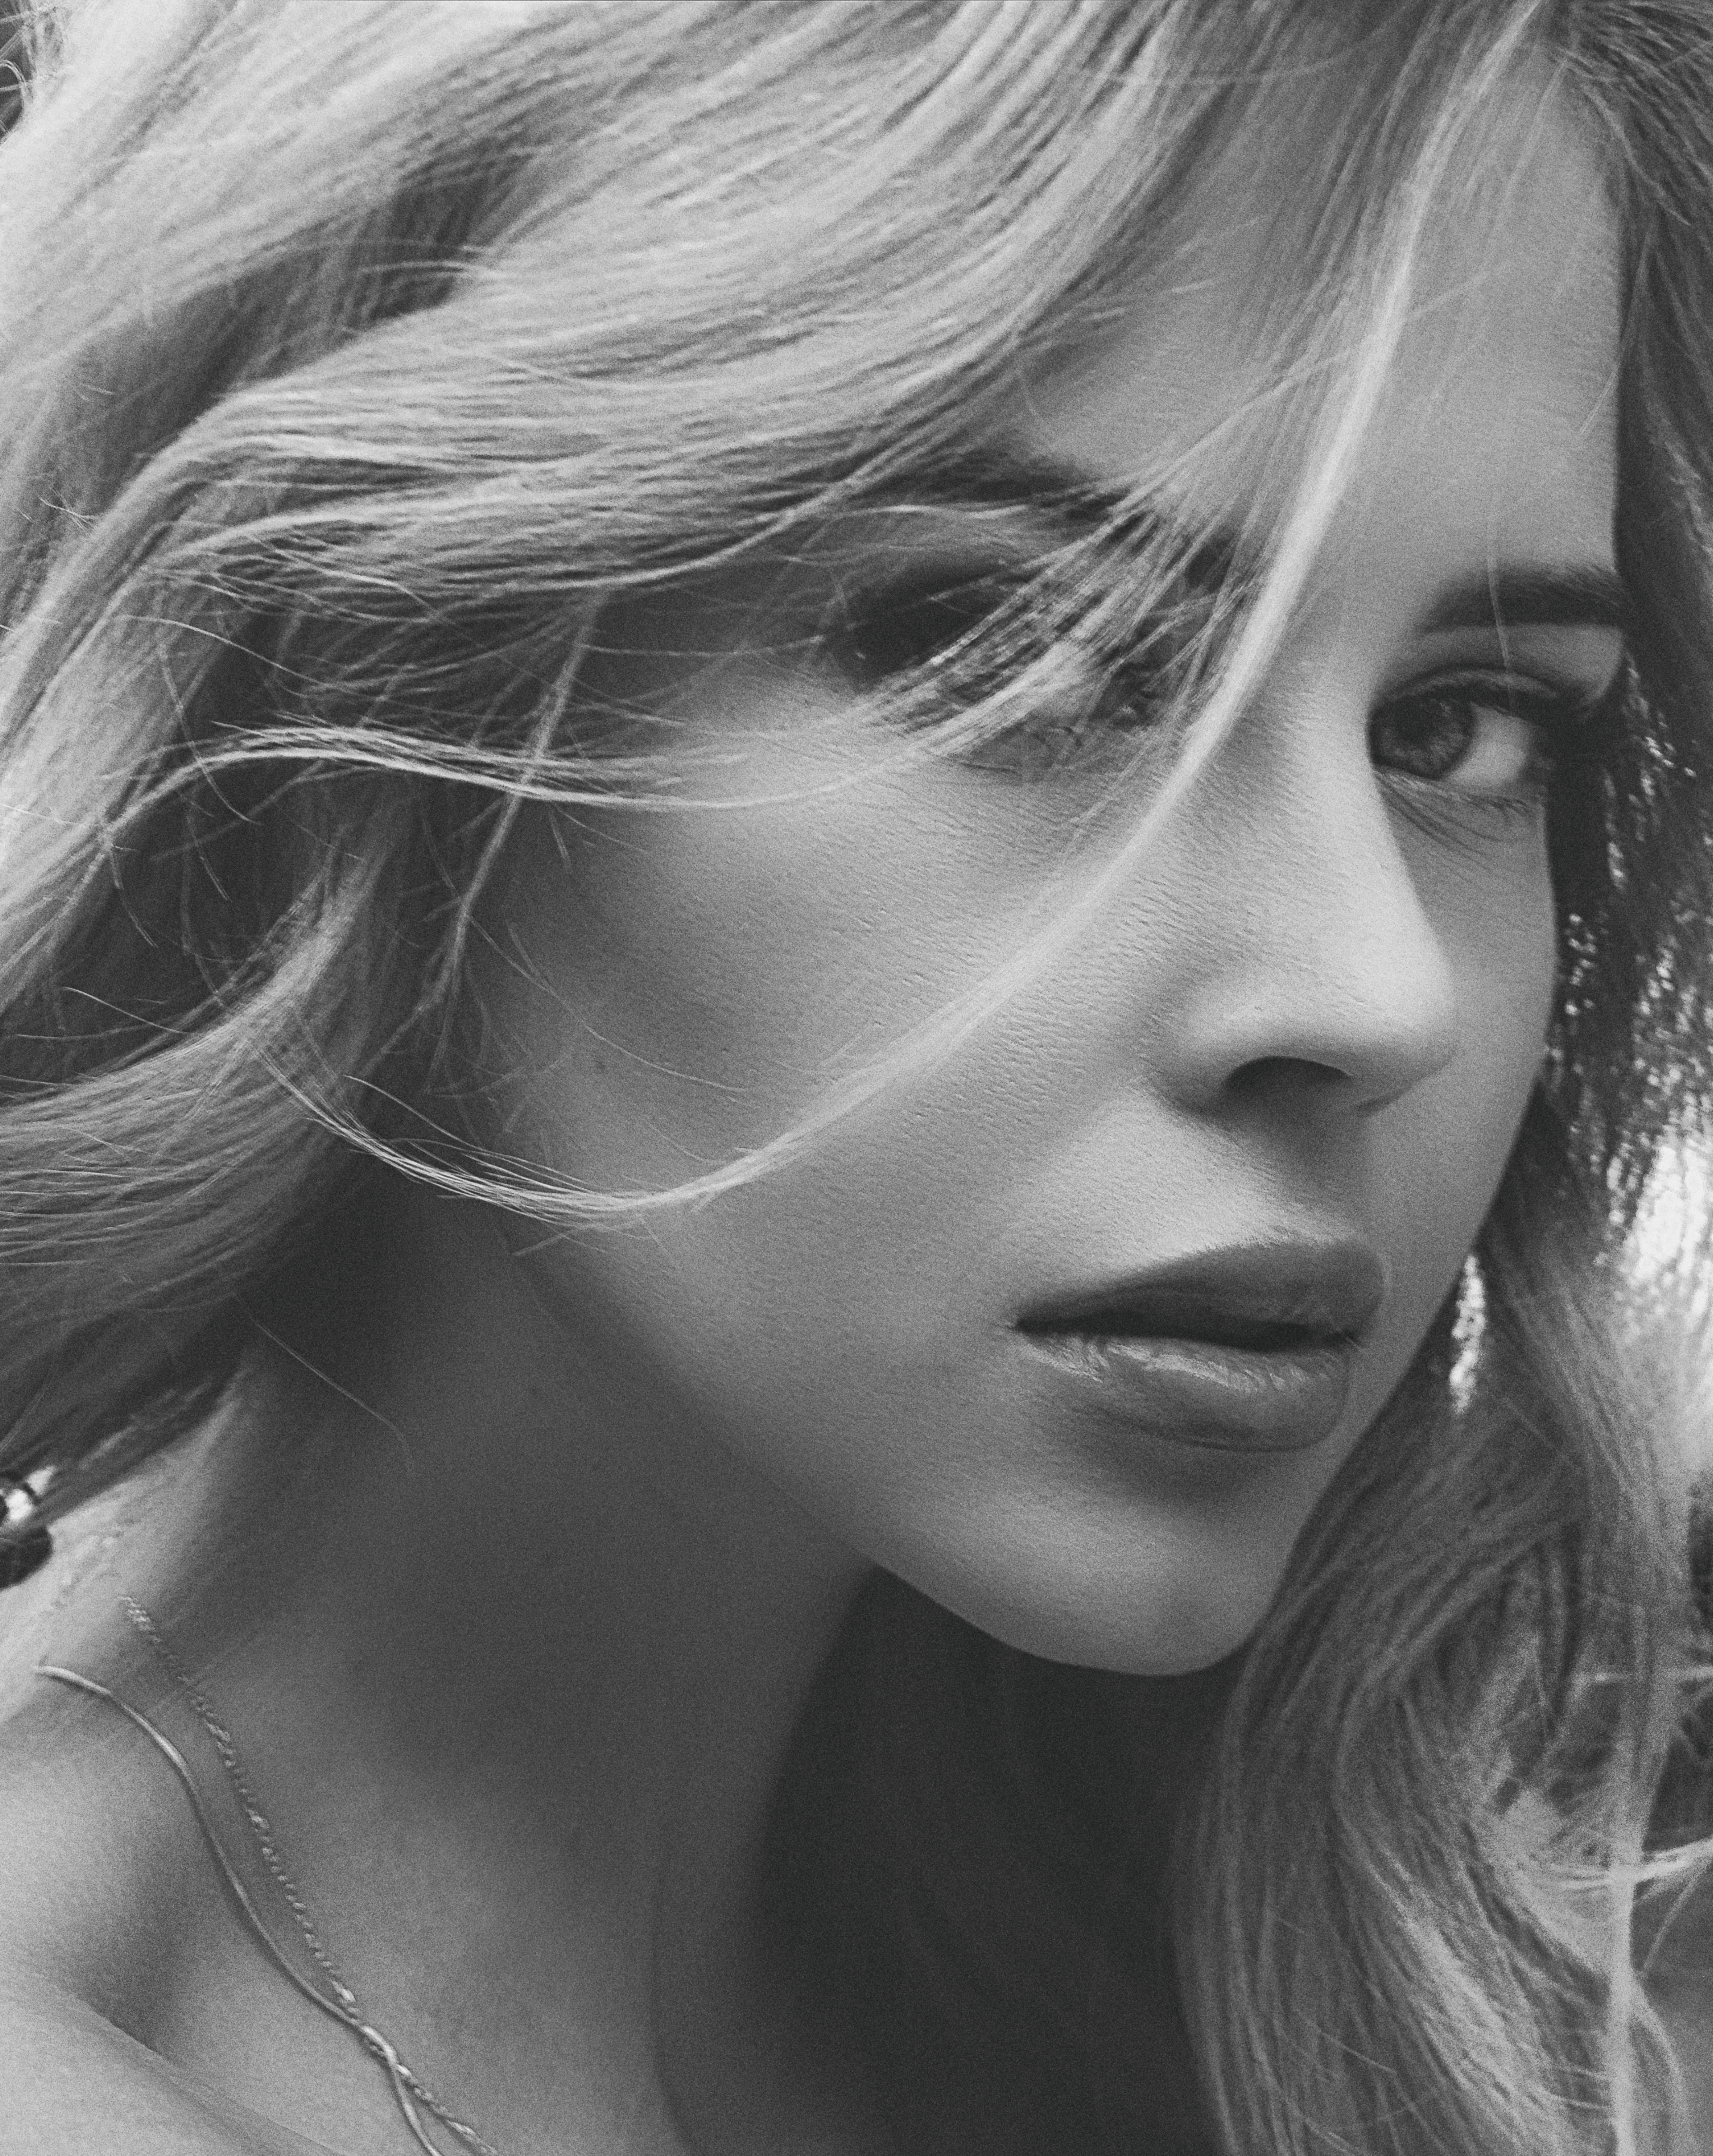
girl, portrait, retro, face, beautiful, look, studio, monochrome, donate, forehead, hair, nose, skin, joint, lip, chin, eyebrow, shoulder, eye, facial expression, eyelash, mouth, organ, black, flash photography, jaw, neck, iris, black and white, style, cool, layered hair, black hair, bangs, Step cutting, long hair, monochrome photography, beauty, surfer hair, blond, close up, brown hair, makeover, feathered hair, fashion accessory, selfie, art model, darkness, eye liner, wig, hair coloring, portrait photography, eyewear, child, photo shoot, model, bob cut, jewellery